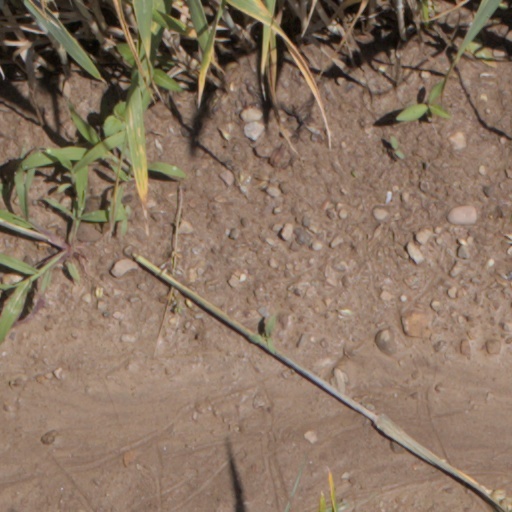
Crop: wheat